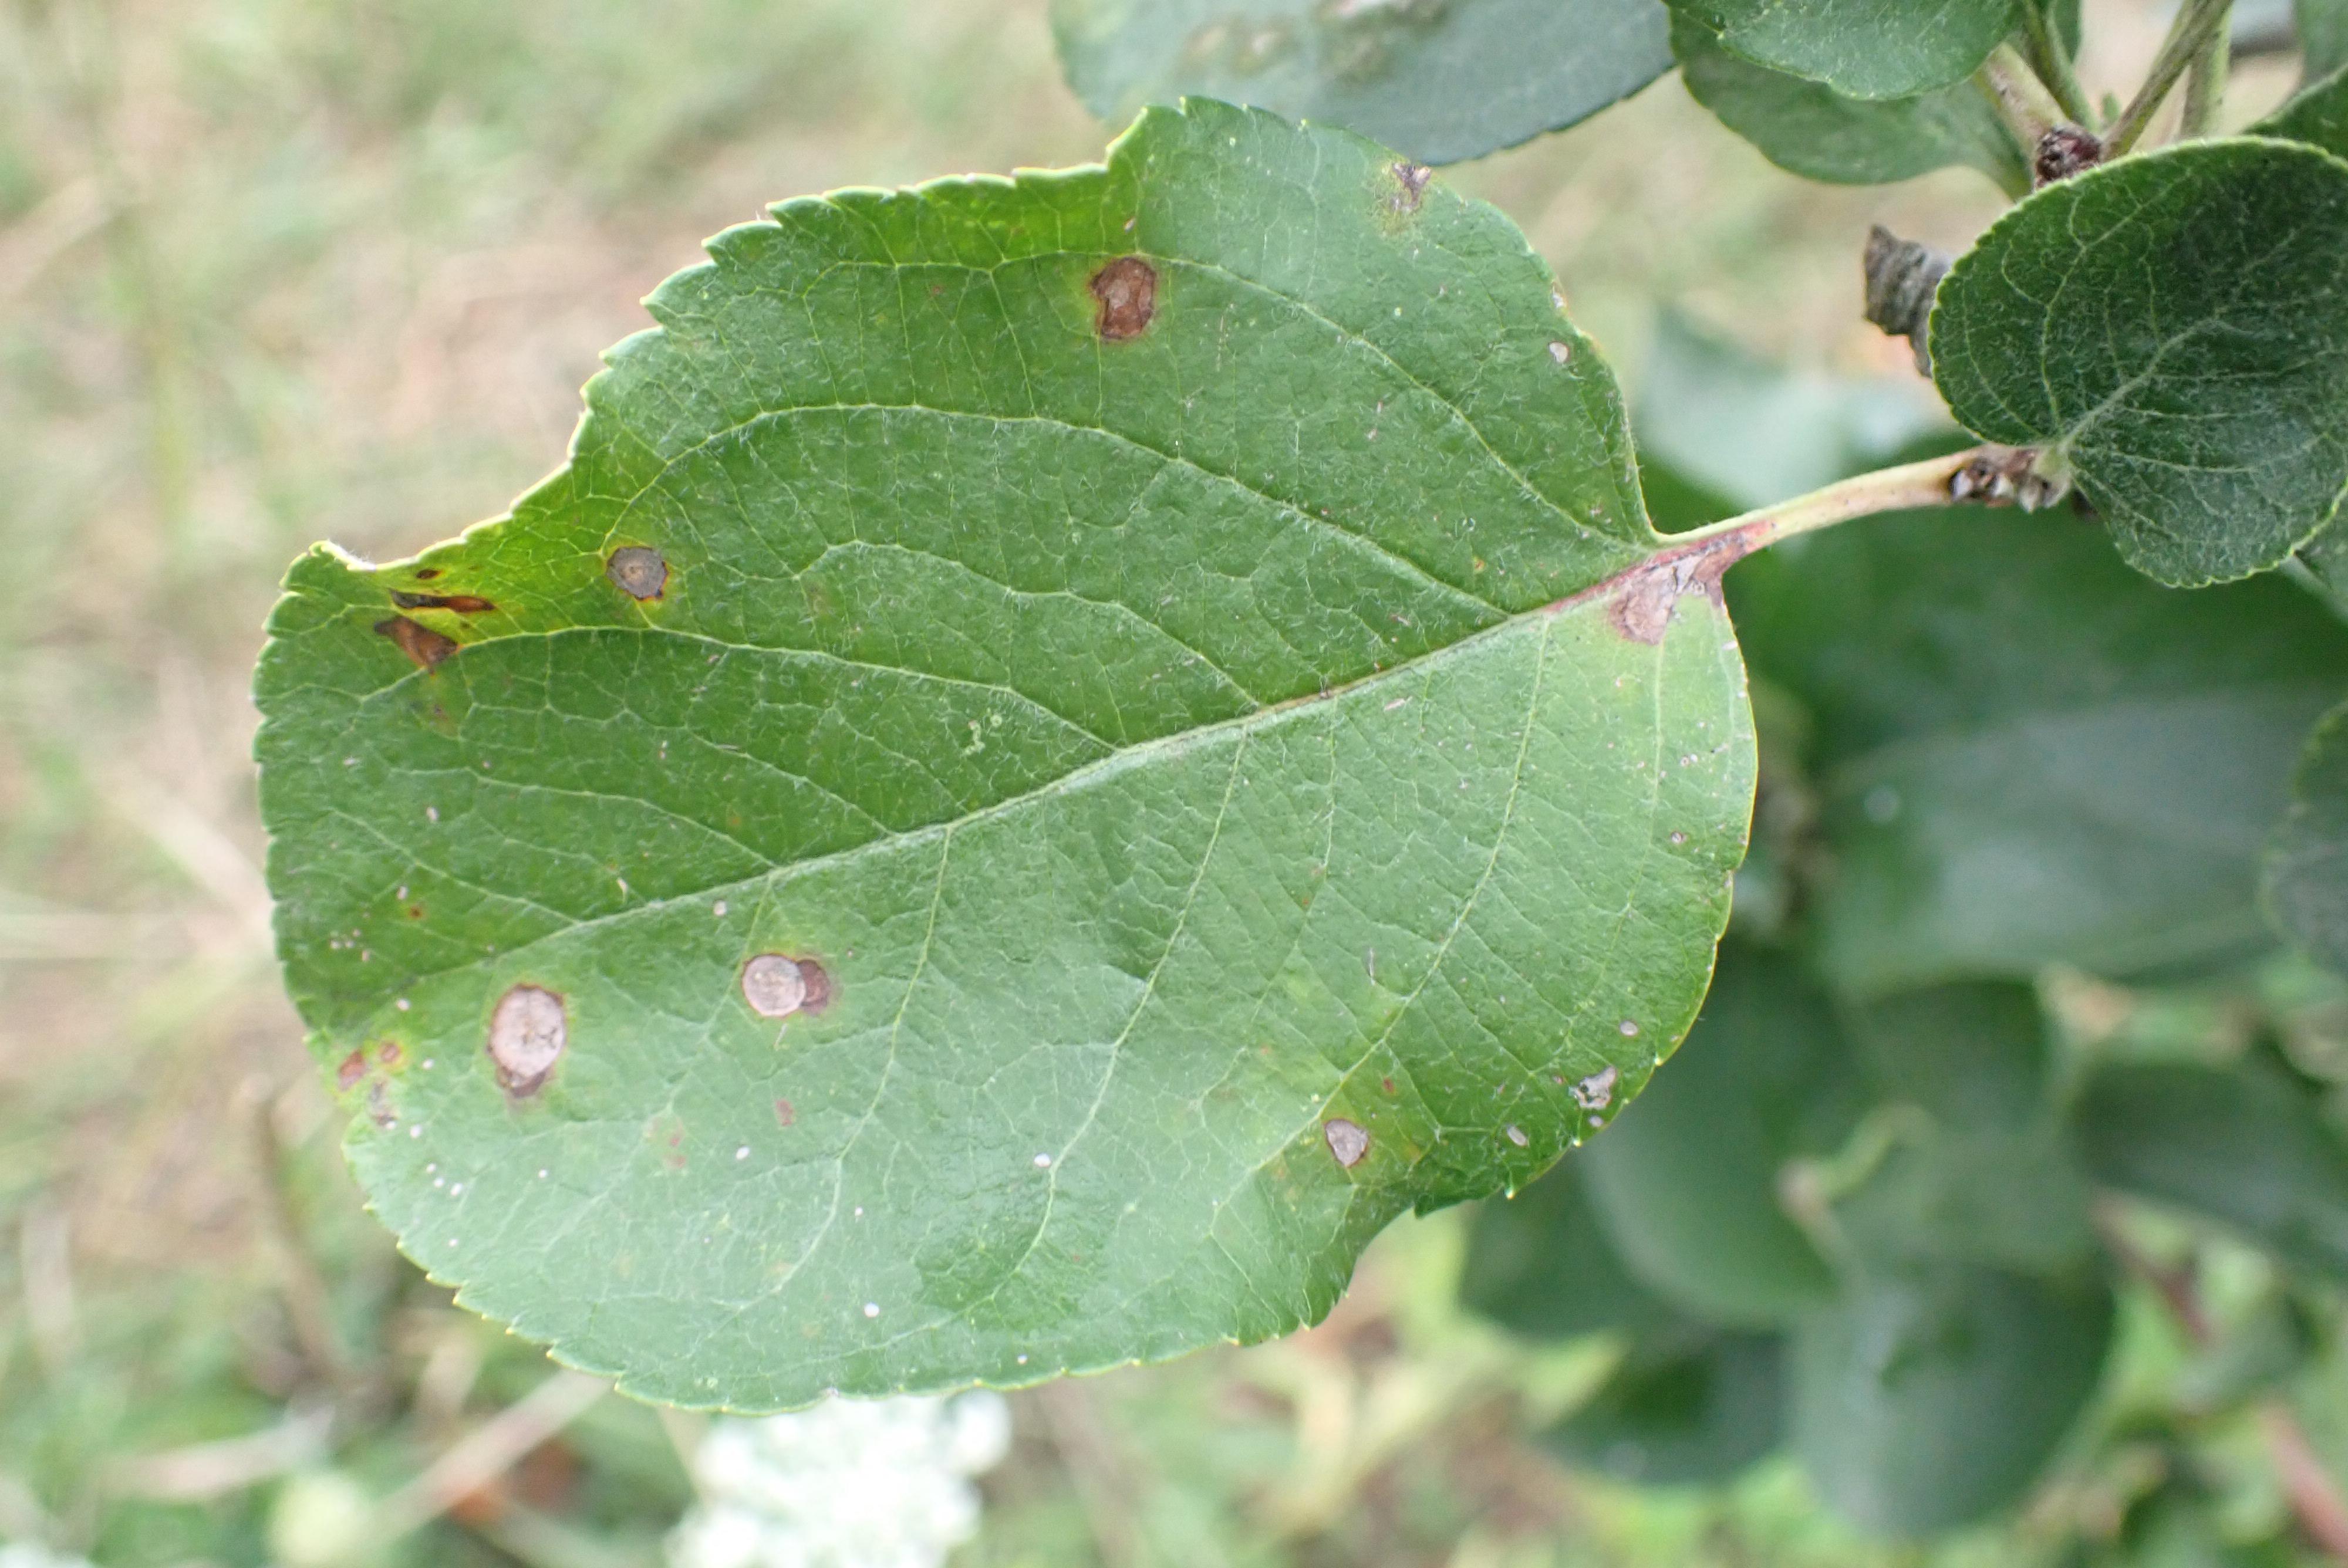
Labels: scab, frog_eye_leaf_spot